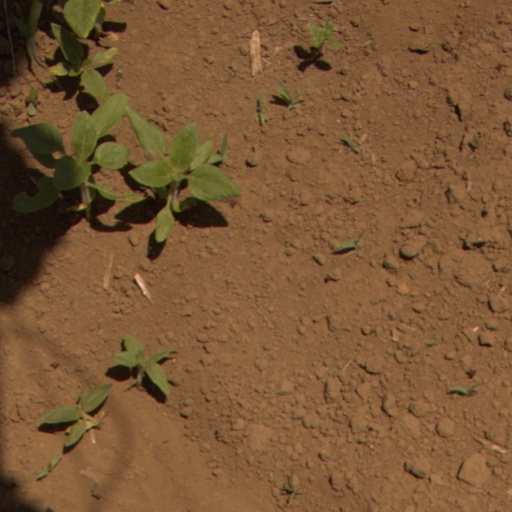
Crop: Jerusalem artichoke